Cape Peninsula

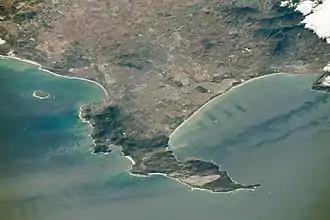
View of the Cape Peninsula showing the City of Cape Town and False Bay in the background from the International Space Station, May 2019

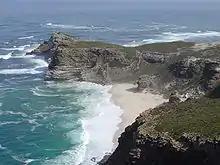
The Cape of Good Hope; looking towards the west over Diaz Beach, from the coastal cliffs above Cape Point.

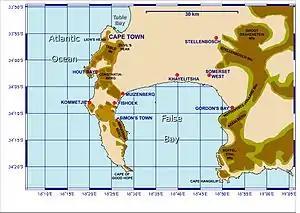
Map showing the Cape Peninsula, illustrating the positions of the Cape Town City Centre, Table Mountain, the main mountains and peaks that make up the Peninsula, and the Cape of Good Hope.

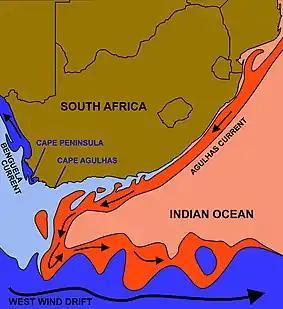
The courses of the warm Agulhas current (red) along the east coast of South Africa, and the cold Benguela current (blue) along the west coast. Note that the Benguela current does not originate from Antarctic waters in the South Atlantic Ocean, but from upwelling of water from the cold depths of the Atlantic Ocean against the west coast of the continent. The two currents do not "meet" anywhere along the south coast of Africa.

The Cape Peninsula of South Africa is a generally mountainous peninsula that juts out into the Atlantic Ocean at the south-western extremity of the African continent. At the southern end of the peninsula are Cape Point and the Cape of Good Hope. On the northern end is Table Mountain, overlooking Table Bay and the City Bowl of Cape Town, South Africa. The peninsula is 52 km long from Mouille point in the north to Cape Point in the south. The Peninsula has been an island on and off for the past 5 million years, as sea levels fell and rose with the ice age and interglacial global warming cycles of, particularly, the Pleistocene. The last time that the Peninsula was an island was about 1.5 million years ago. Soon afterwards it was joined to the mainland by the emergence from the sea of the sandy area now known as the Cape Flats. The towns and villages of the Cape Peninsula and Cape Flats, and the undeveloped land of the rest of the peninsula now form part of the City of Cape Town metropolitan municipality. The Cape Peninsula is bounded to the north by Table Bay, to the west by the open Atlantic Ocean, and to the east by False Bay in the south and the Cape Flats in the north.